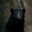
Label: bear